Surgical suture

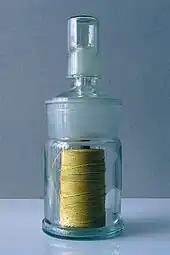
Old refillable surgical thread supplier (middle of 20th century)

Many different techniques exist. The most common is the simple interrupted stitch; it is indeed the simplest to perform and is called "interrupted" because the suture thread is cut between each individual stitch. The vertical and horizontal mattress stitch are also interrupted but are more complex and specialized for everting the skin and distributing tension. The running or continuous stitch is quicker but risks failing if the suture is cut in just one place; the continuous locking stitch is in some ways a more secure version. The chest drain stitch and corner stitch are variations of the horizontal mattress.